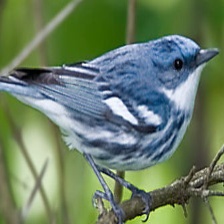
Species: CERULEAN WARBLER
Scientific name: SETOPHAGA CERULEA